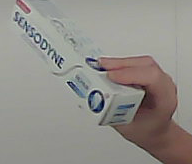
Product: sensodyne_toothpaste